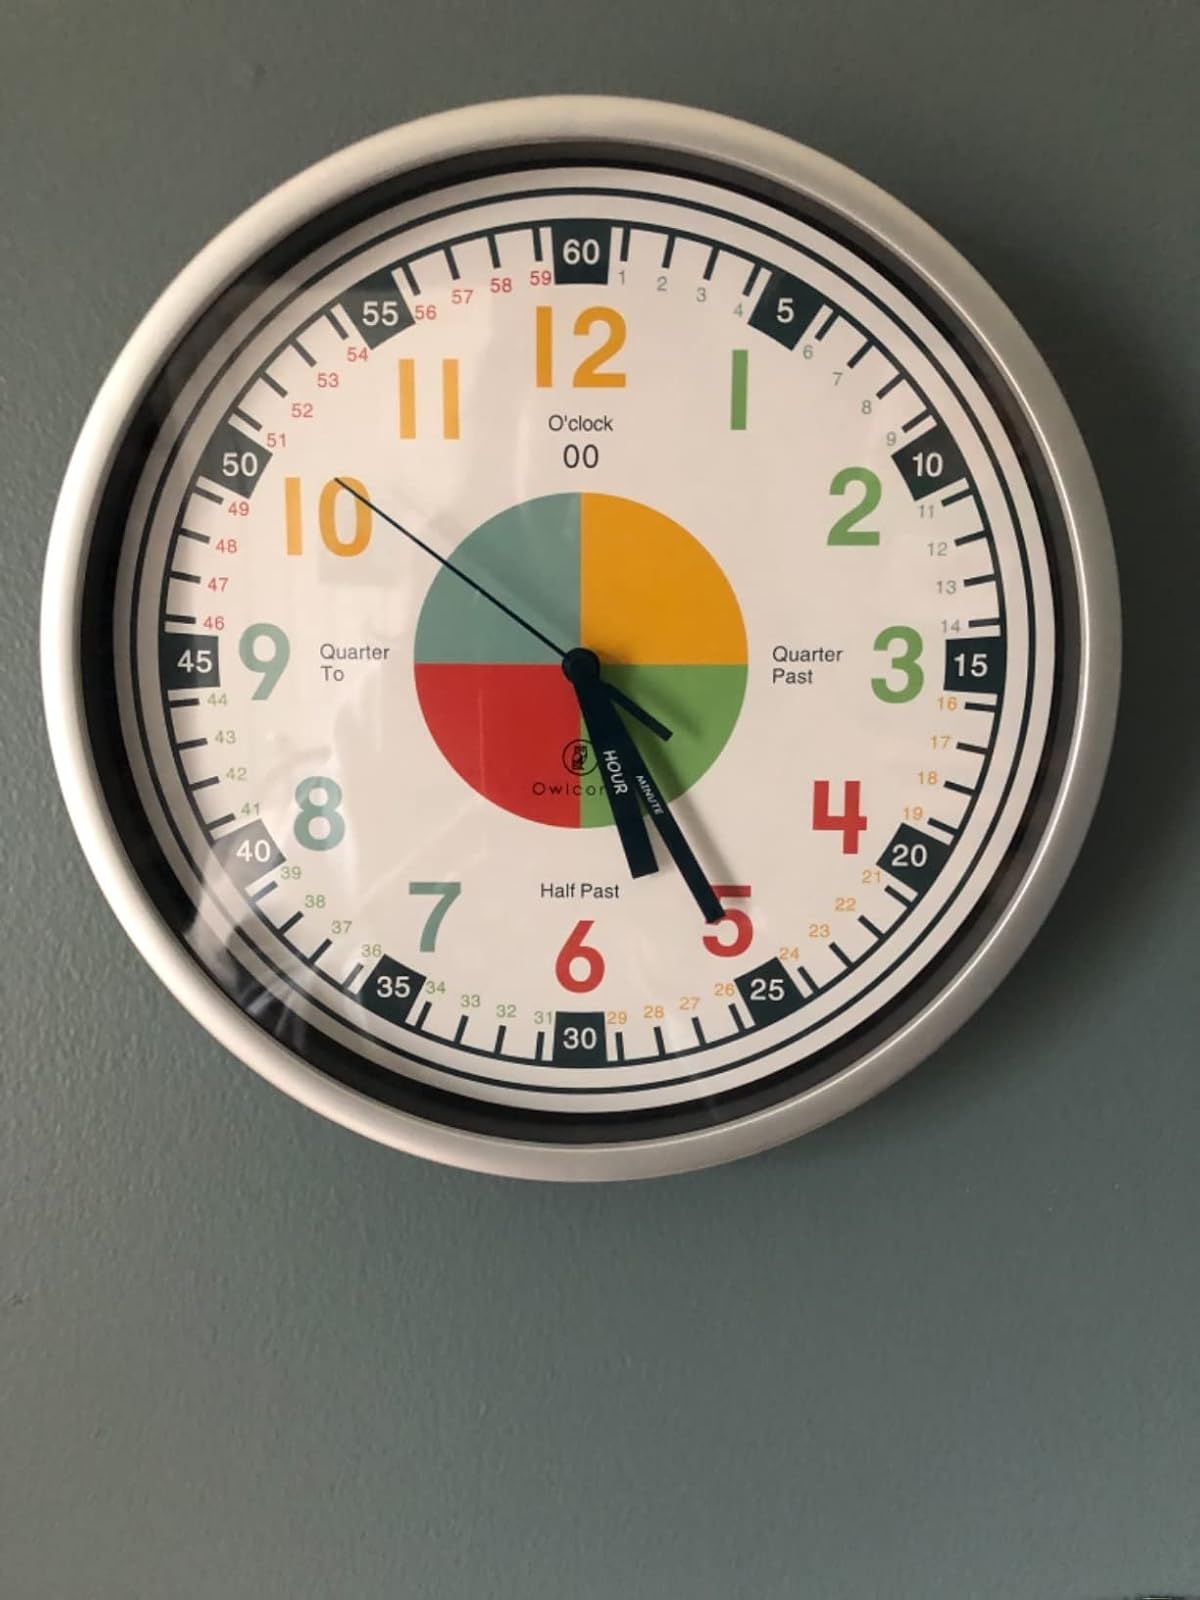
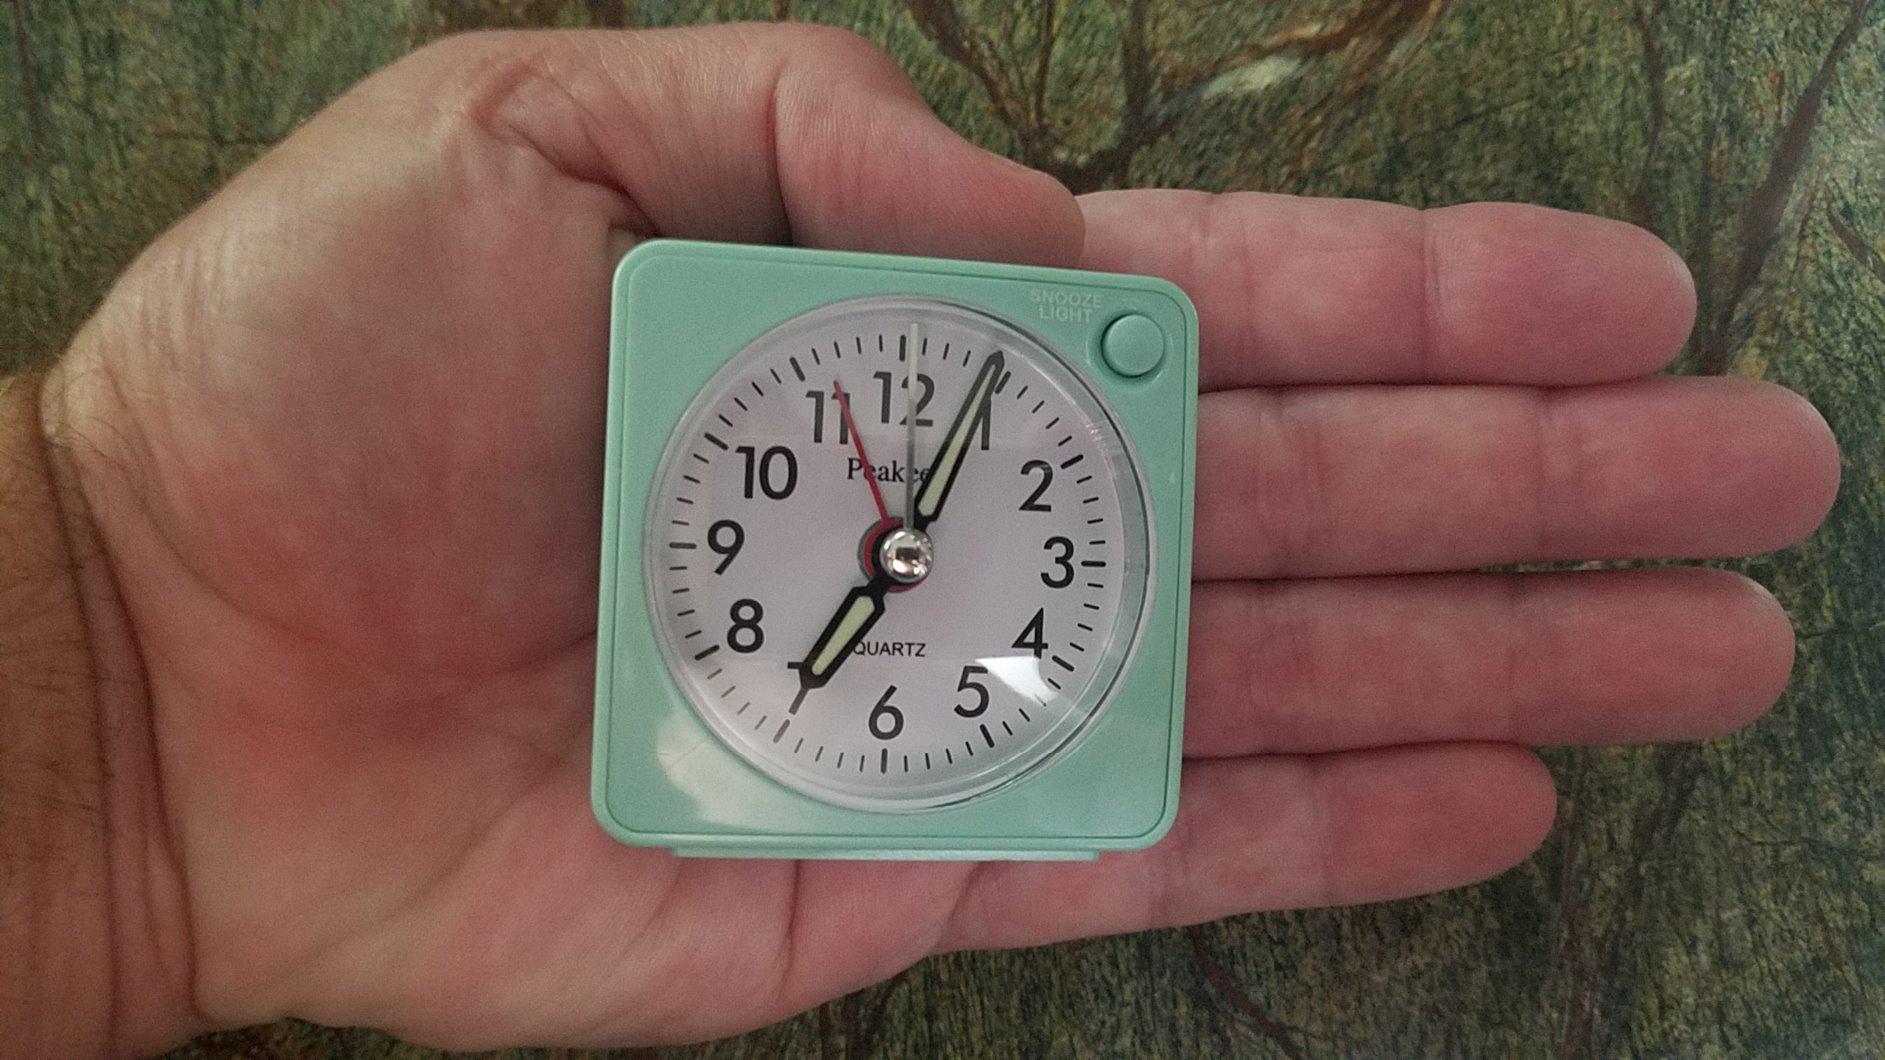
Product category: clock
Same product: no